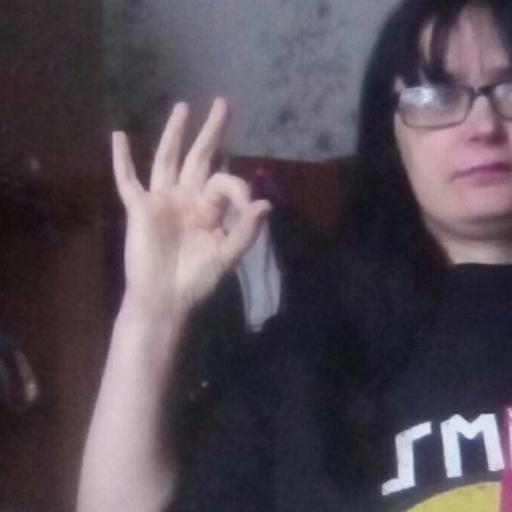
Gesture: ok